Atout cœur à Tokyo pour OSS 117

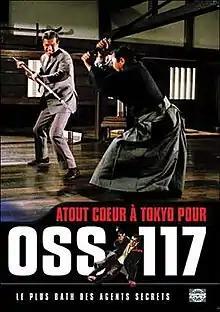

Atout cœur à Tokyo pour OSS 117 (English: "Trump-Card in the Heart of Tokyo for OSS 117") is a 1966 French Eurospy spy-fi film. It was the fourth OSS 117 film of the 1960s, directed by Michel Boisrond, presented by the director of the three previous 1960's OSS films, André Hunebelle and produced by Paul Cadéac. Frederick Stafford makes his second and last appearance as OSS 117.